Amundsen–Scott South Pole Station

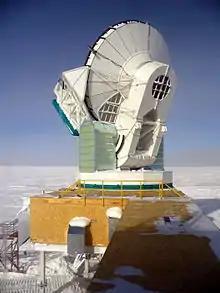
South Pole Telescope

There is a small greenhouse at the station. The variety of vegetables and herbs in the greenhouse, which range from fresh eggplant to jalapeños, are all produced hydroponically, using only water and nutrients and no soil. The greenhouse is the only source of fresh fruit and vegetables during the winter.